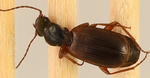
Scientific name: Cymindis neglecta
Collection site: Bartlett Experimental Forest NEON (BART), plot BART_068